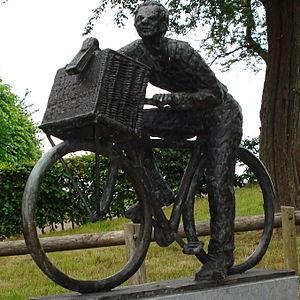
Megen est une petite ville néerlandaise de la commune d'Oss au nord-est de la province du Brabant-Septentrional. Megen est situé dans une ancienne boucle de la Meuse canalisée. Un bac fait la liaison avec les villages de Maasbommel et Appeltern en face dans la province de Gueldre. Le 1ᵉʳ janvier 2005, la ville de Megen compte 1696 habitants.